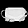
Label: Bag